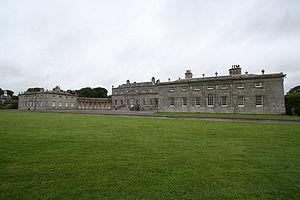
Cet article recense les sites concernés par l'observatoire mondial des monuments en 2010.
Russborough House est une demeure seigneuriale située près de Blessington dans le Comté de Wicklow en Irlande.